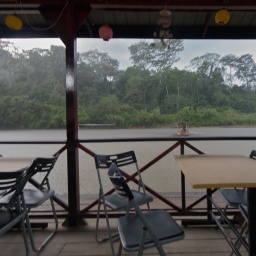
Jerantut to Kuala Tahan via Kuala Tembling by bus and boat